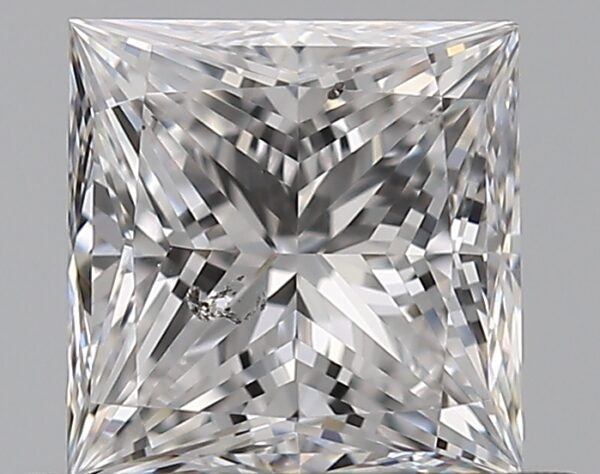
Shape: princess
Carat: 0.7
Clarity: SI1
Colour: D
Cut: EX
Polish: EX
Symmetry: VG
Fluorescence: N
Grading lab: GIA
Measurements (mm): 4.87 x 4.81 x 3.44